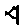
Label: 4